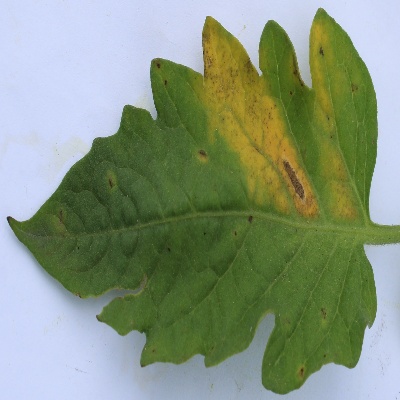
Crop: Tomato
Condition: septoria leaf spot